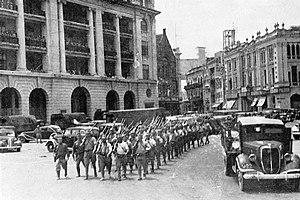
Singapour, en forme longue la république de Singapour, est une cité-État d'Asie du Sud-Est. Sa superficie est de 724,2 km². Elle comprend 63 îles, dont la principale est Pulau Ujong. Cette île est très densément urbanisée, mais la végétation luxuriante – même en plein centre-ville – a valu à Singapour le surnom de « ville jardin ». Cette abondance de verdure découle en partie d'un climat équatorial, uniformément chaud et orageux tout au long de l'année. Sa densité de population est la plus élevée d'Asie et la deuxième sur le plan mondial.
La 5ᵉ division est une unité d'infanterie de l'armée impériale japonaise. Son nom de code est Division Carpe.
La bataille de Singapour est une bataille du théâtre asiatique qui eut lieu lors de la Seconde Guerre mondiale quand l'Empire du Japon, immédiatement après la conquête du reste de la Malaisie britannique, a envahi le bastion des forces alliées de Singapour. Les combats ont duré du 31 janvier 1942 au 15 février 1942. La prise de Singapour fut la dernière phase de la bataille de Malaisie, concrétisant l'échec total de la stratégie de Singapour qui visait à protéger les intérêts de l'Empire Britannique en Asie de l'Est.
La 25ᵉ armée est une unité de l'armée impériale japonaise basée en Malaisie et à Singapour durant la Seconde Guerre mondiale.